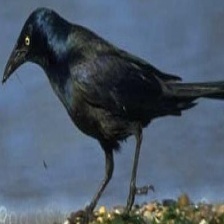
Species: COMMON GRACKLE
Scientific name: QUISCALUS QUISCULA